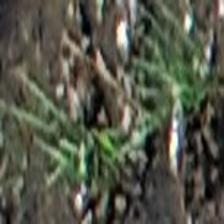
Label: clustered